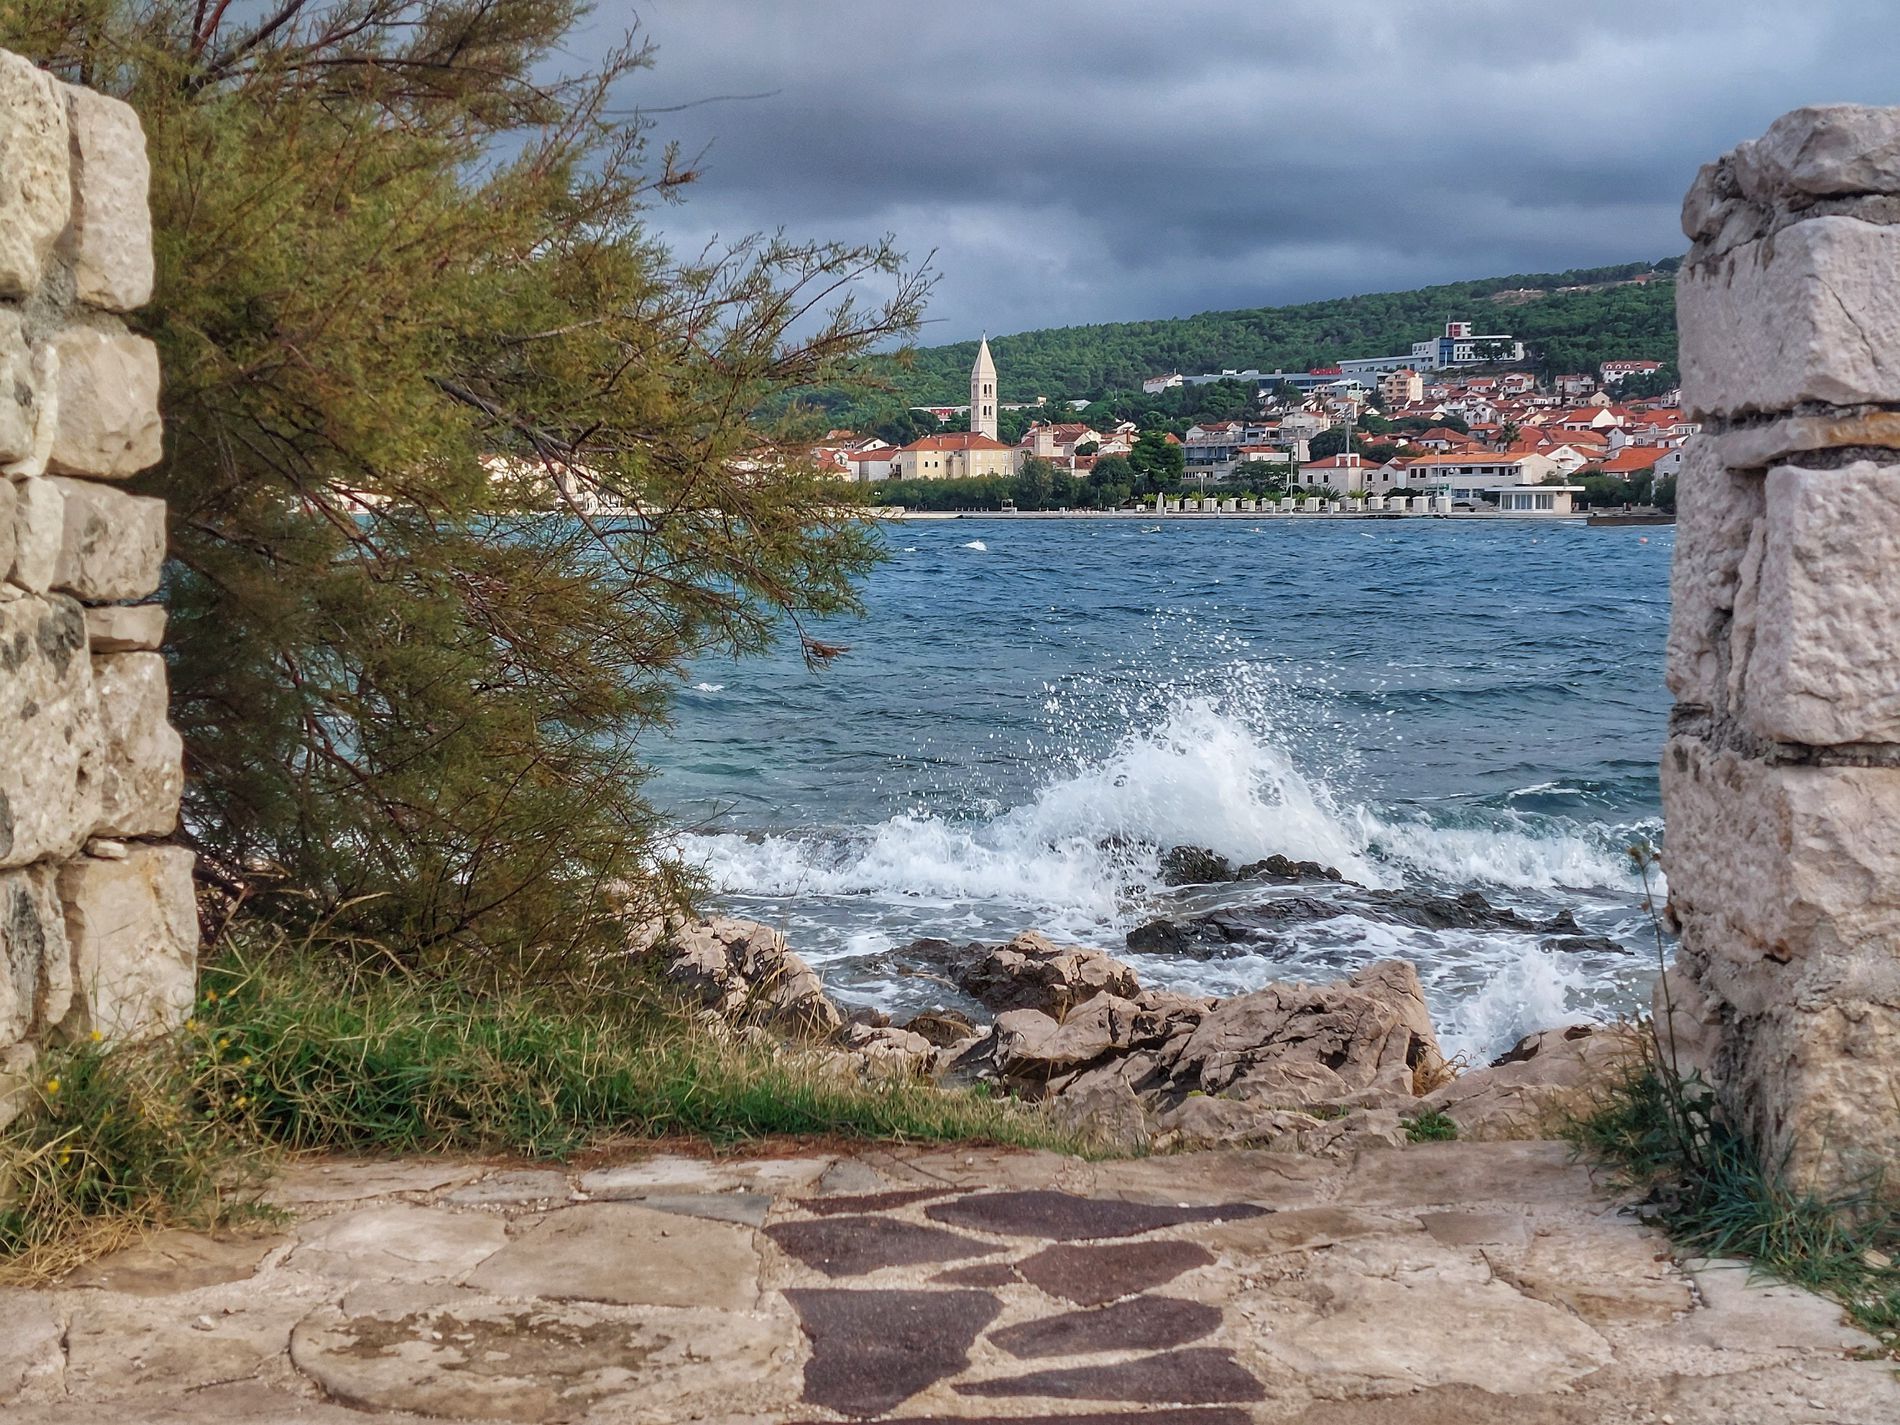
A coastal town.
The image shows a shot taken to a coastal town on a hill. In the foreground a walkway with two columns on each side and a tree on the left. In the midground a sea crashing its waves against the rocks. In the background a a coastal town on a hill with many houses under a cloudy sky.
The image shows an eye level shot of a coastal town on a hill. In the midground the blue sea is crashing its waves against the shore rocks. The town has many houses with orange roofs. Most of the hill is covered with trees and vegetation. The sky looks dark and cloudy as if its going to rain soon. The image colors are cool and evokes feelings of peace and solitude.
Labels: Rock, Nature, Outdoors, Scenery, Landscape, Architecture, Building, Shelter, City, Path, Sea, Water, Urban, Waterfront, Cityscape, Sky, Road, Street, Beach, Coast, Shoreline, Castle, Fortress, Cloud, Tower, Plant, Vegetation, Tree, Sea Waves, Herbal, Herbs, Summer, Wall, Beacon, Lighthouse, Walkway, Bell Tower, Grass, Lake, Face, Head, Person, Photography, Portrait, Soil, Promontory, Spire, Horizon, Neighborhood, Wilderness, Countryside, column, rocks, hill, town, Rocks
Camera: samsung SM-A526B
Aperture: F1.8
Exposure: 1/201 sec
ISO: 25
Focal length: 5.2 mm